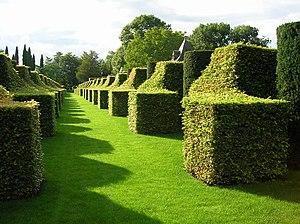
L'Allée des Charmes, dans les jardins du Manoir d'Eyrignac, en Dordogne (France). Elle est composée de Carpinus betulus et de Taxus baccata
Les jardins du manoir d'Eyrignac sont situés à Salignac-Eyvigues, en Dordogne, dans le Périgord noir. Ils ont reçu le label Jardin remarquable en 2005 et sont inscrits à la liste supplémentaire des Monuments Historiques des XVIIᵉ et XVIIIᵉ siècles depuis 1986. Ils sont situés non loin des Grottes de Lascaux et de Sarlat-la-Canéda.
Cet article recense les monuments historiques de l'arrondissement de Sarlat-la-Canéda, dans le département de la Dordogne, en France.